1-2-3 Corona

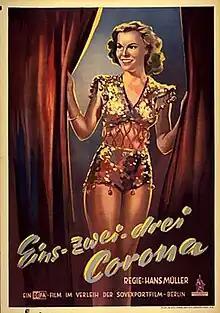

1-2-3 Corona is an East German film directed by Hans Müller. It was released in 1948.